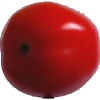
Label: Tomato 4